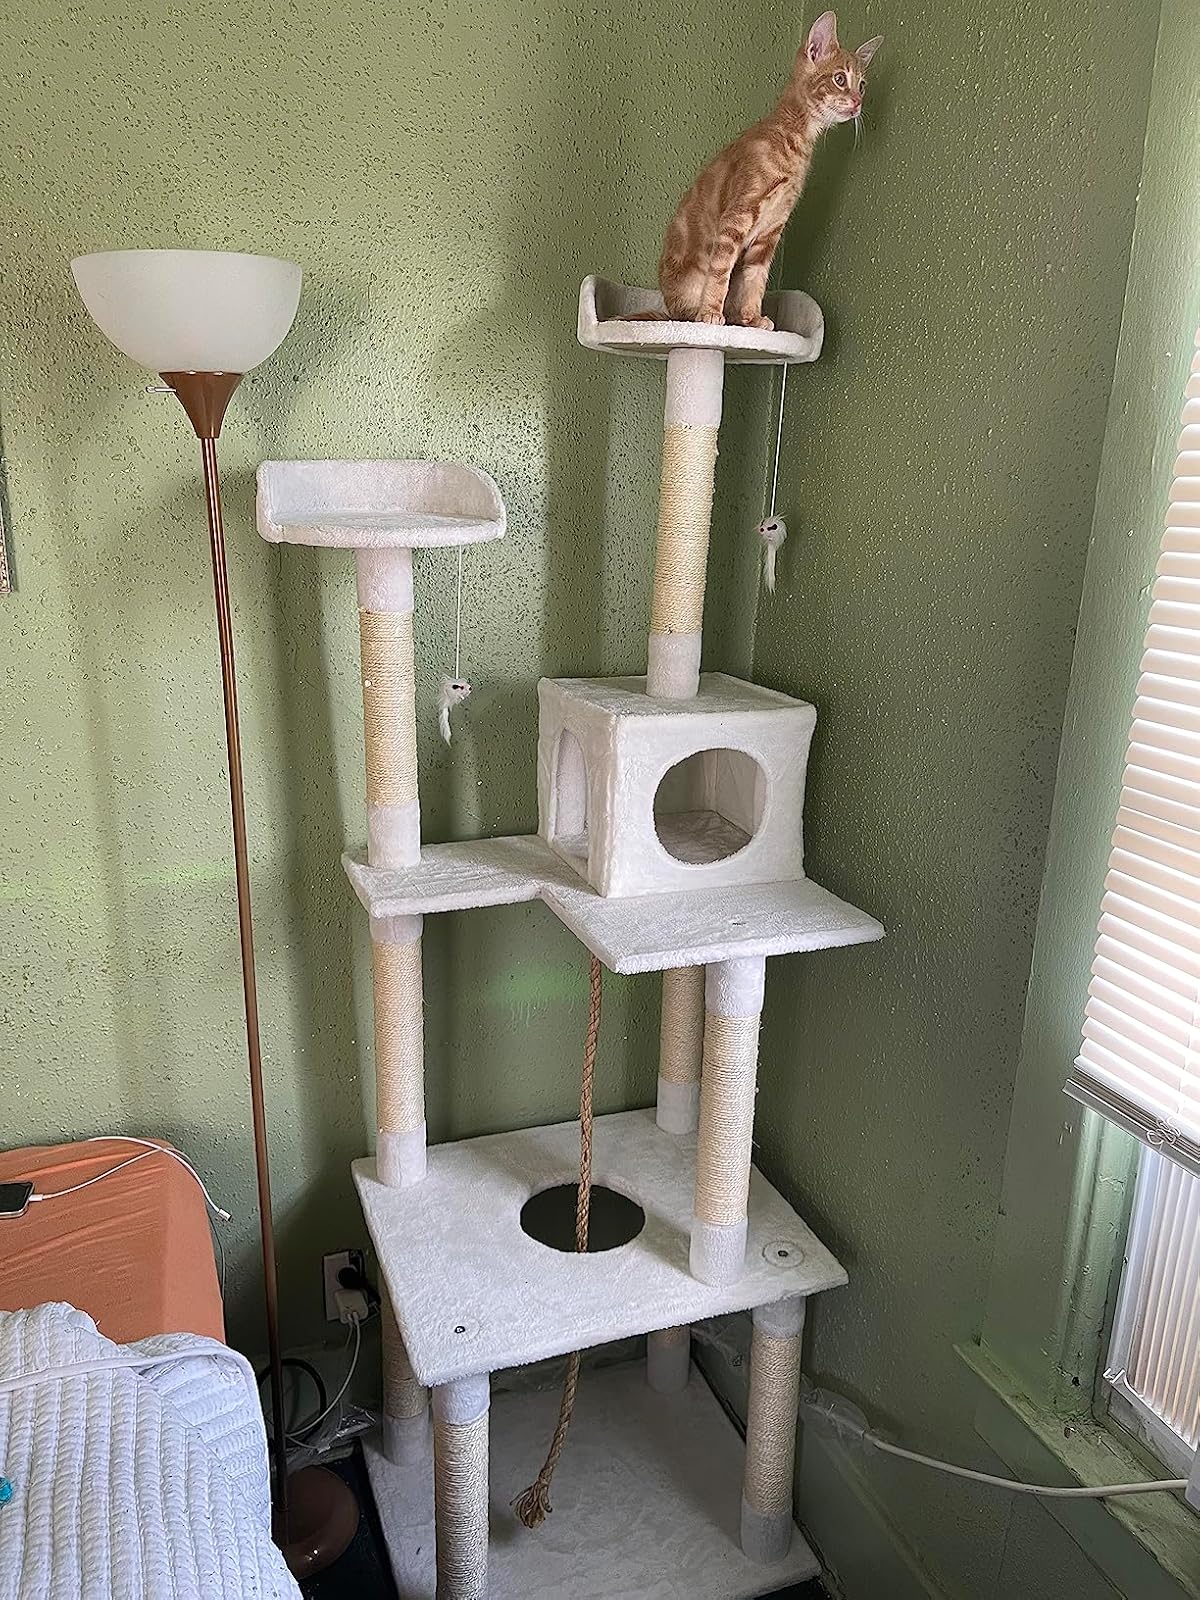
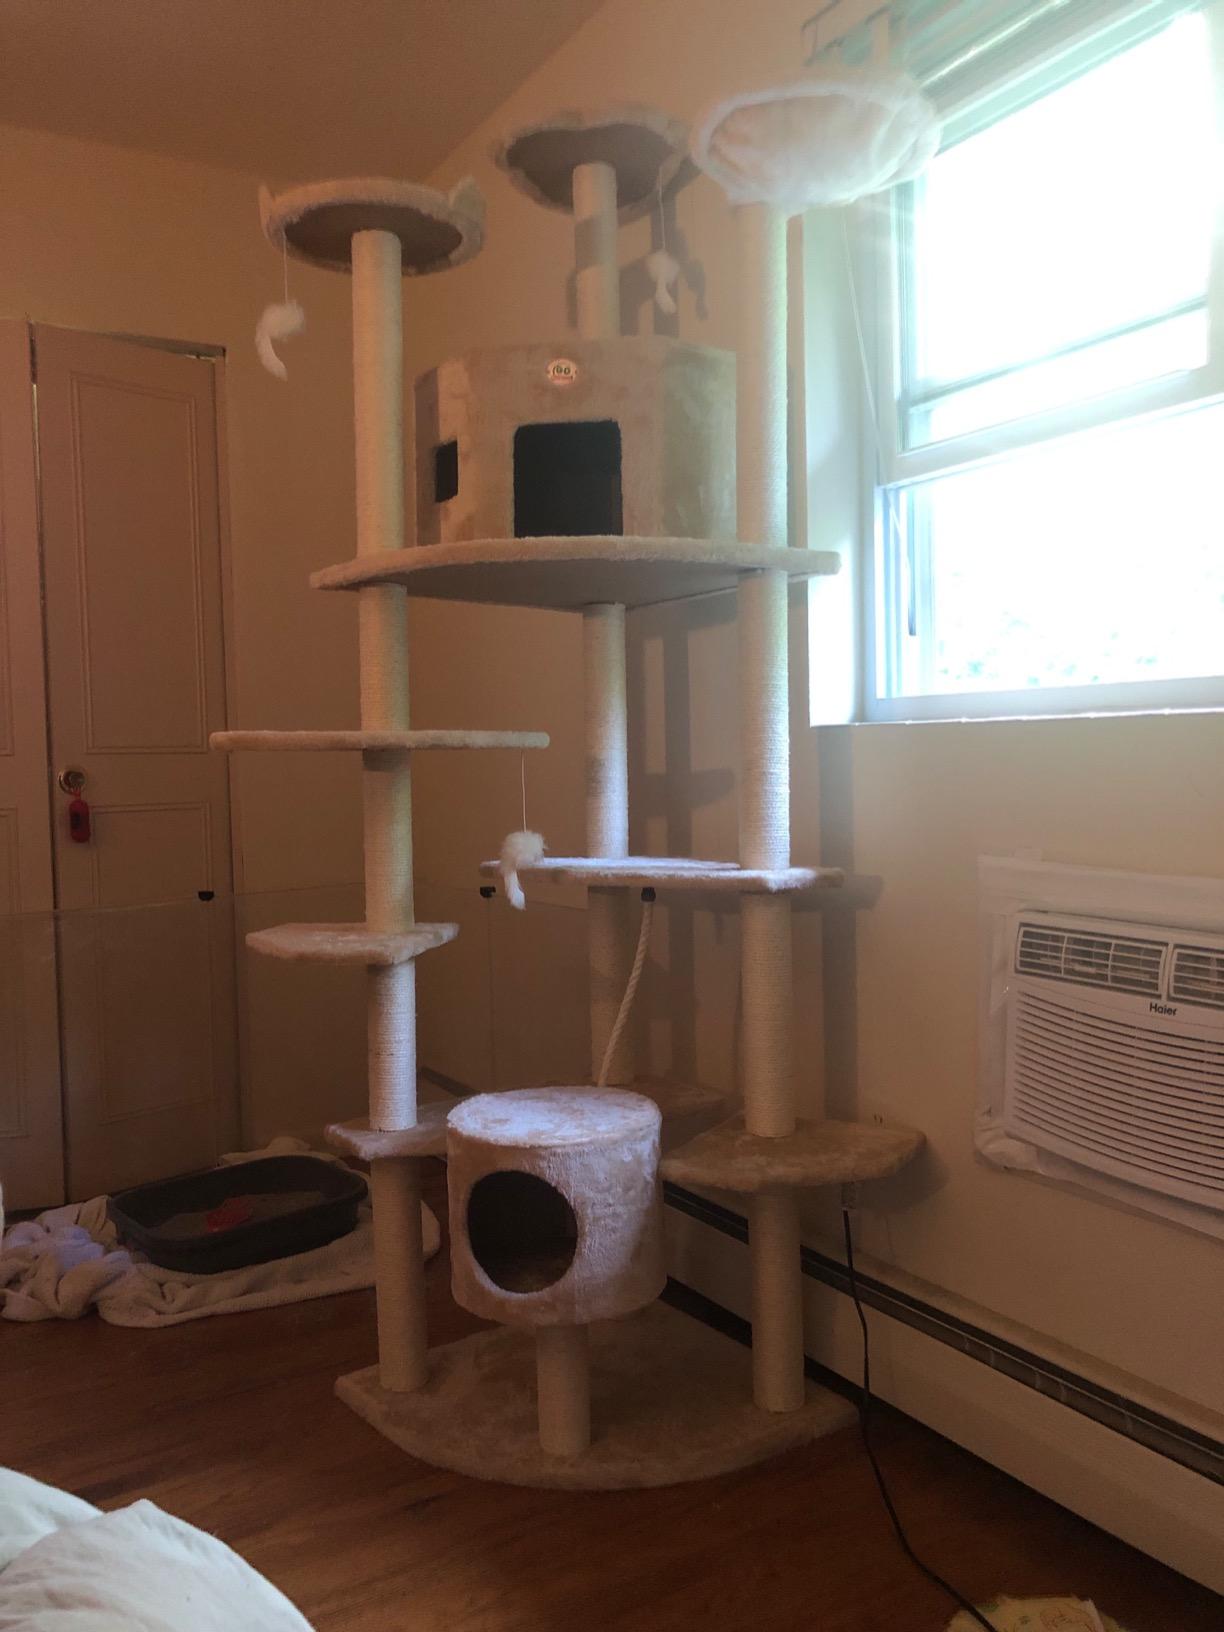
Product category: items_cat tree
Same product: no